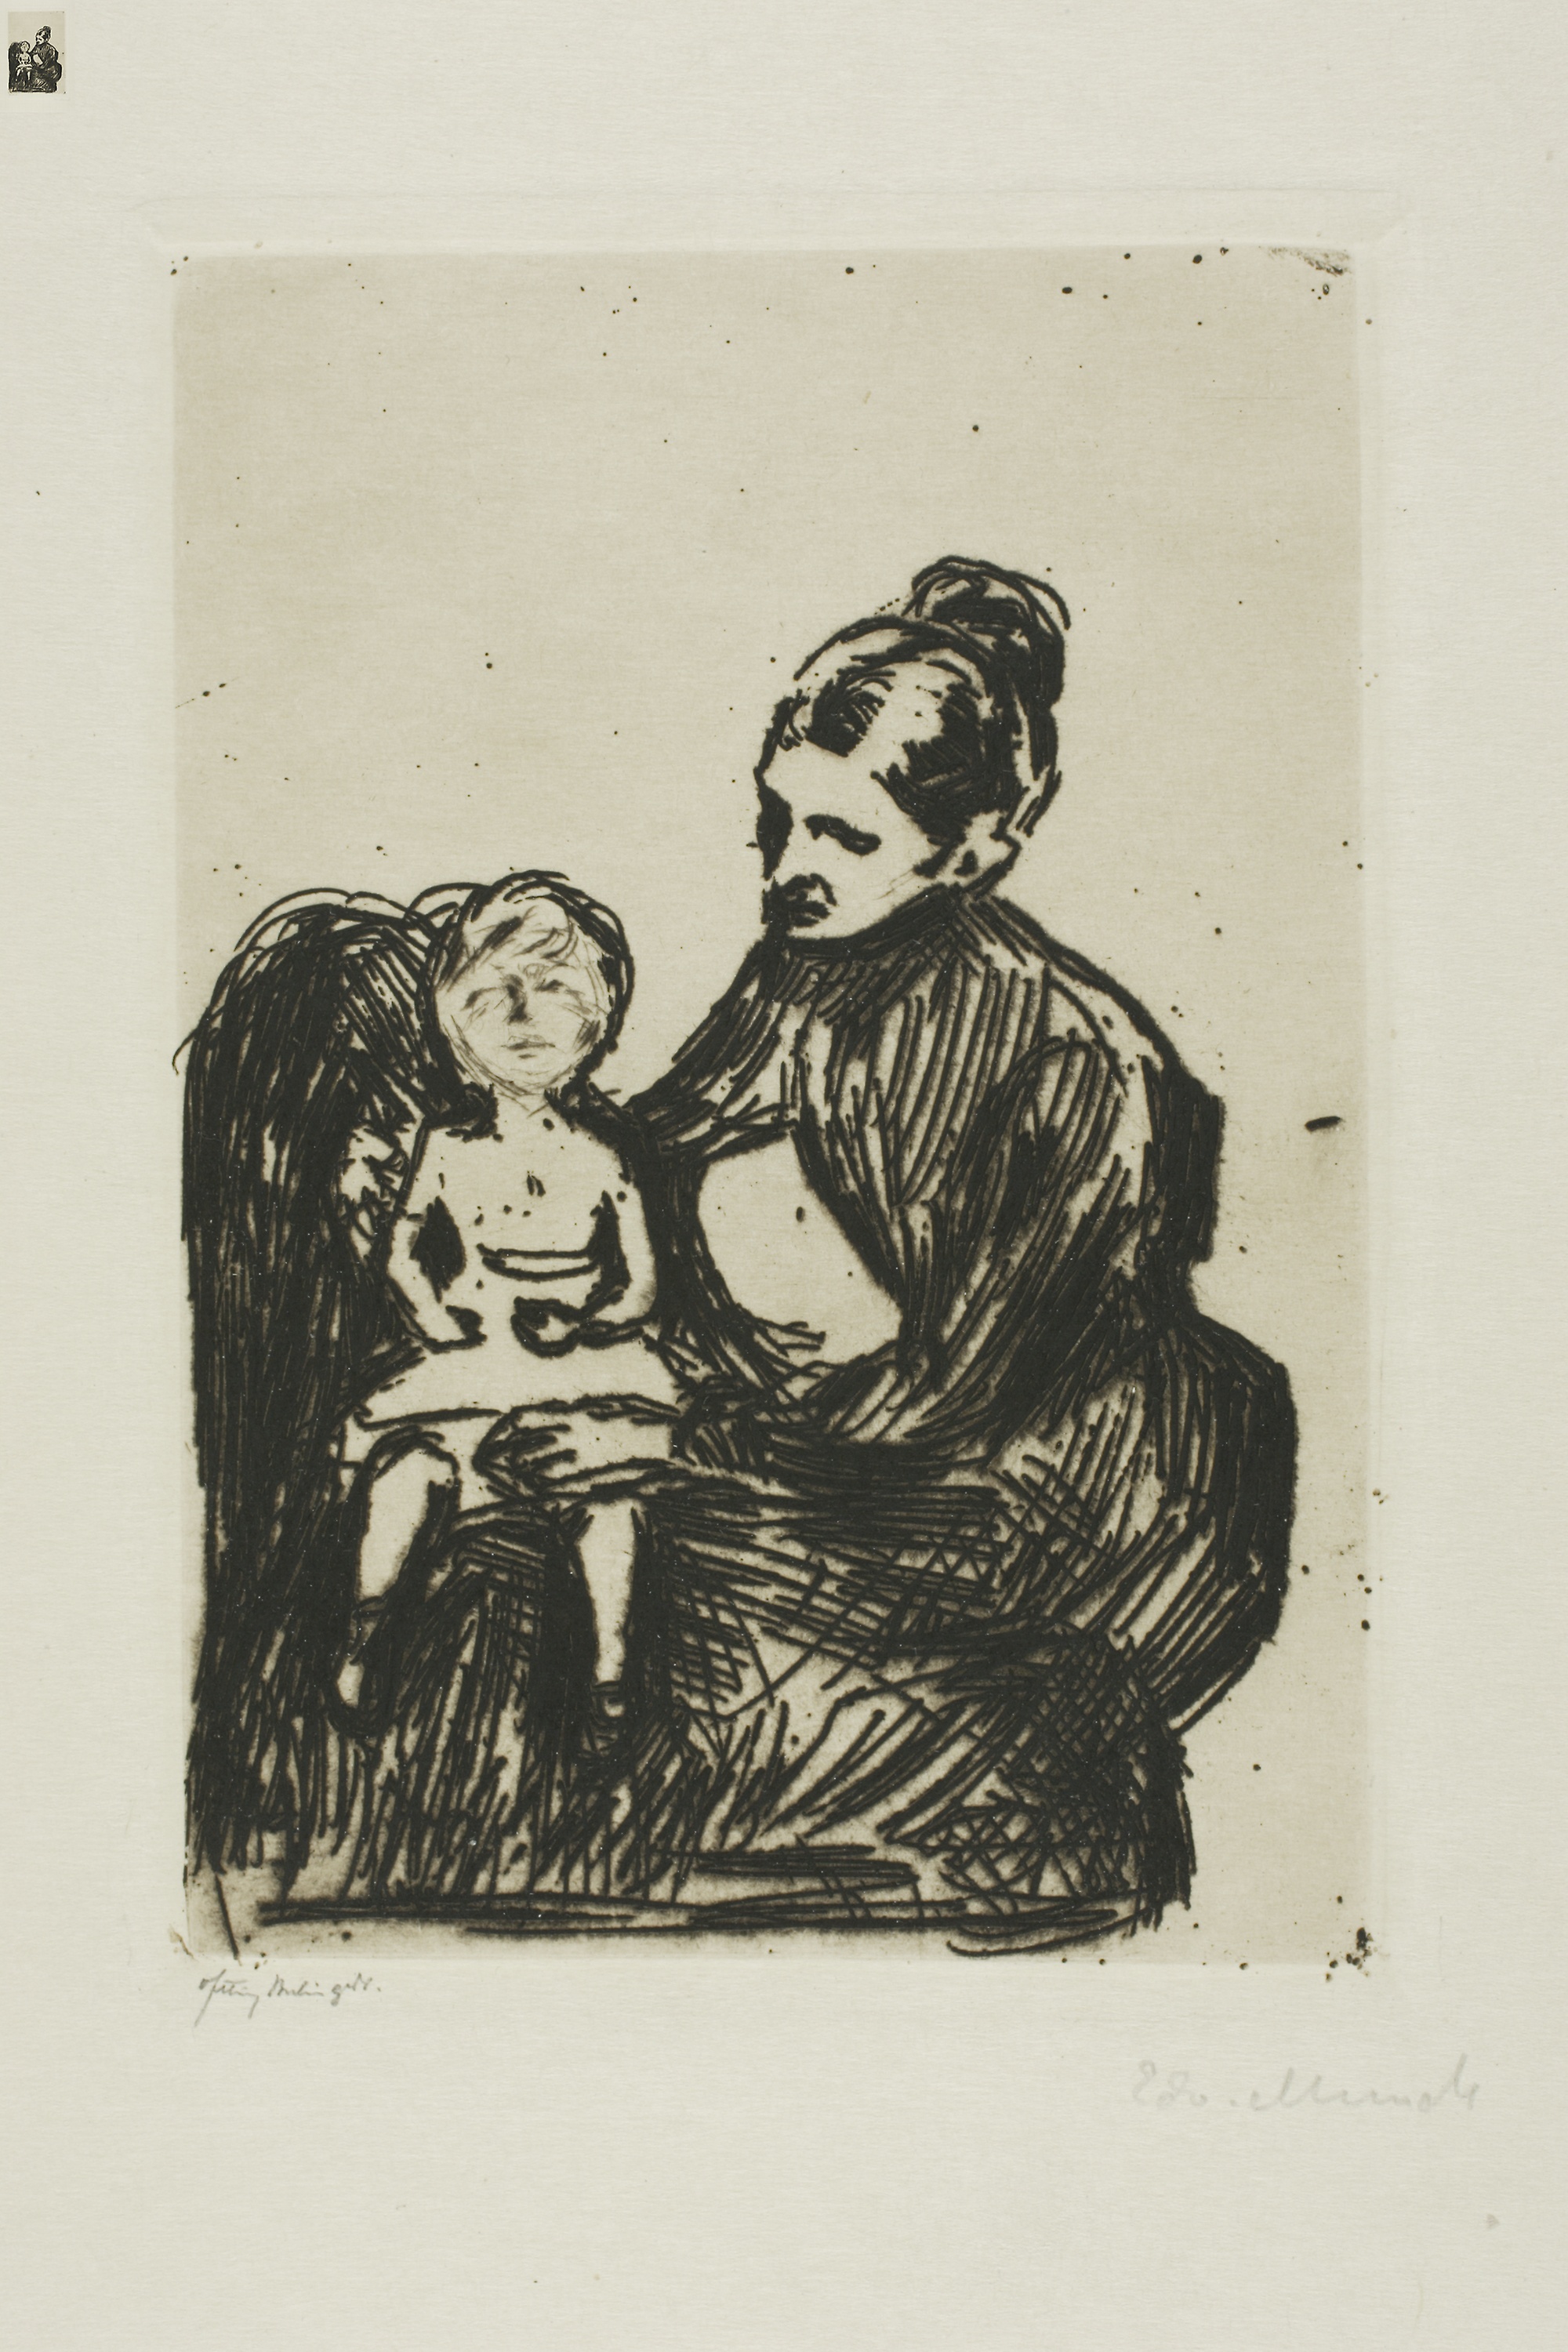
art, drawing, illustration, artwork, portrait, visual arts, black and white, font, human behavior, printmaking, vintage clothing